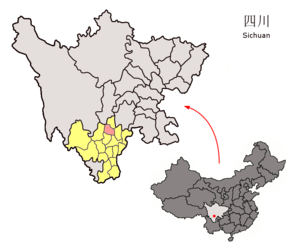
Le xian de Yuexi est un district administratif de la province du Sichuan en Chine. Il est placé sous la juridiction de la préfecture autonome yi de Liangshan.